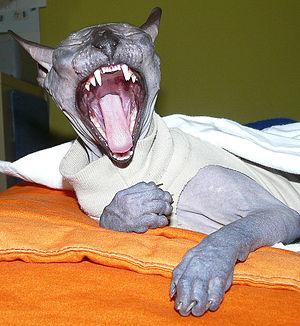
Le sphynx est une race de chats originaire du Canada. Ce chat est caractérisé par la quasi-absence de sa fourrure.